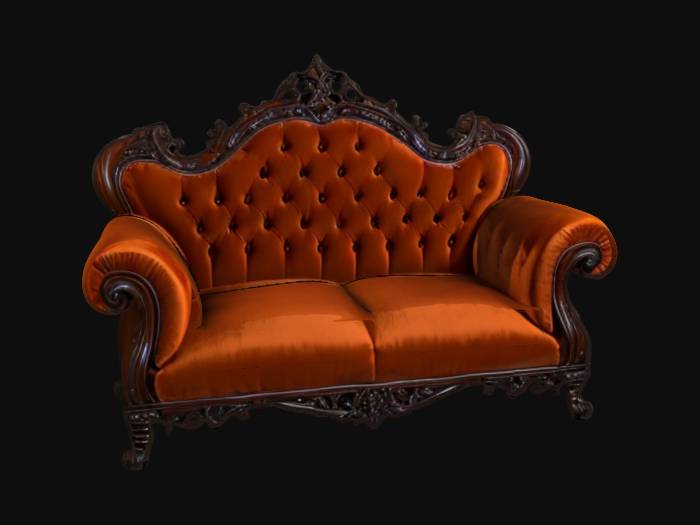
미적 점수 (1~10점): 3